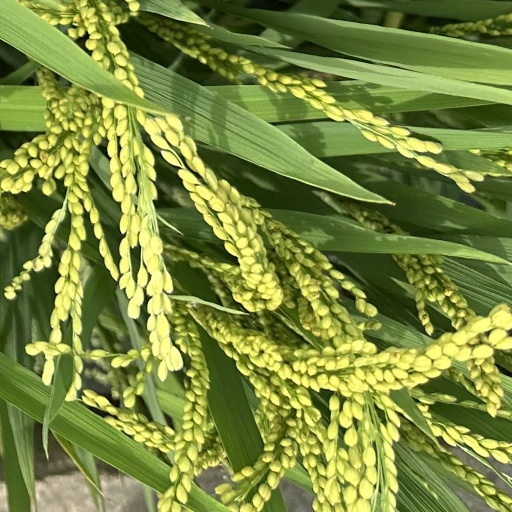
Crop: rice